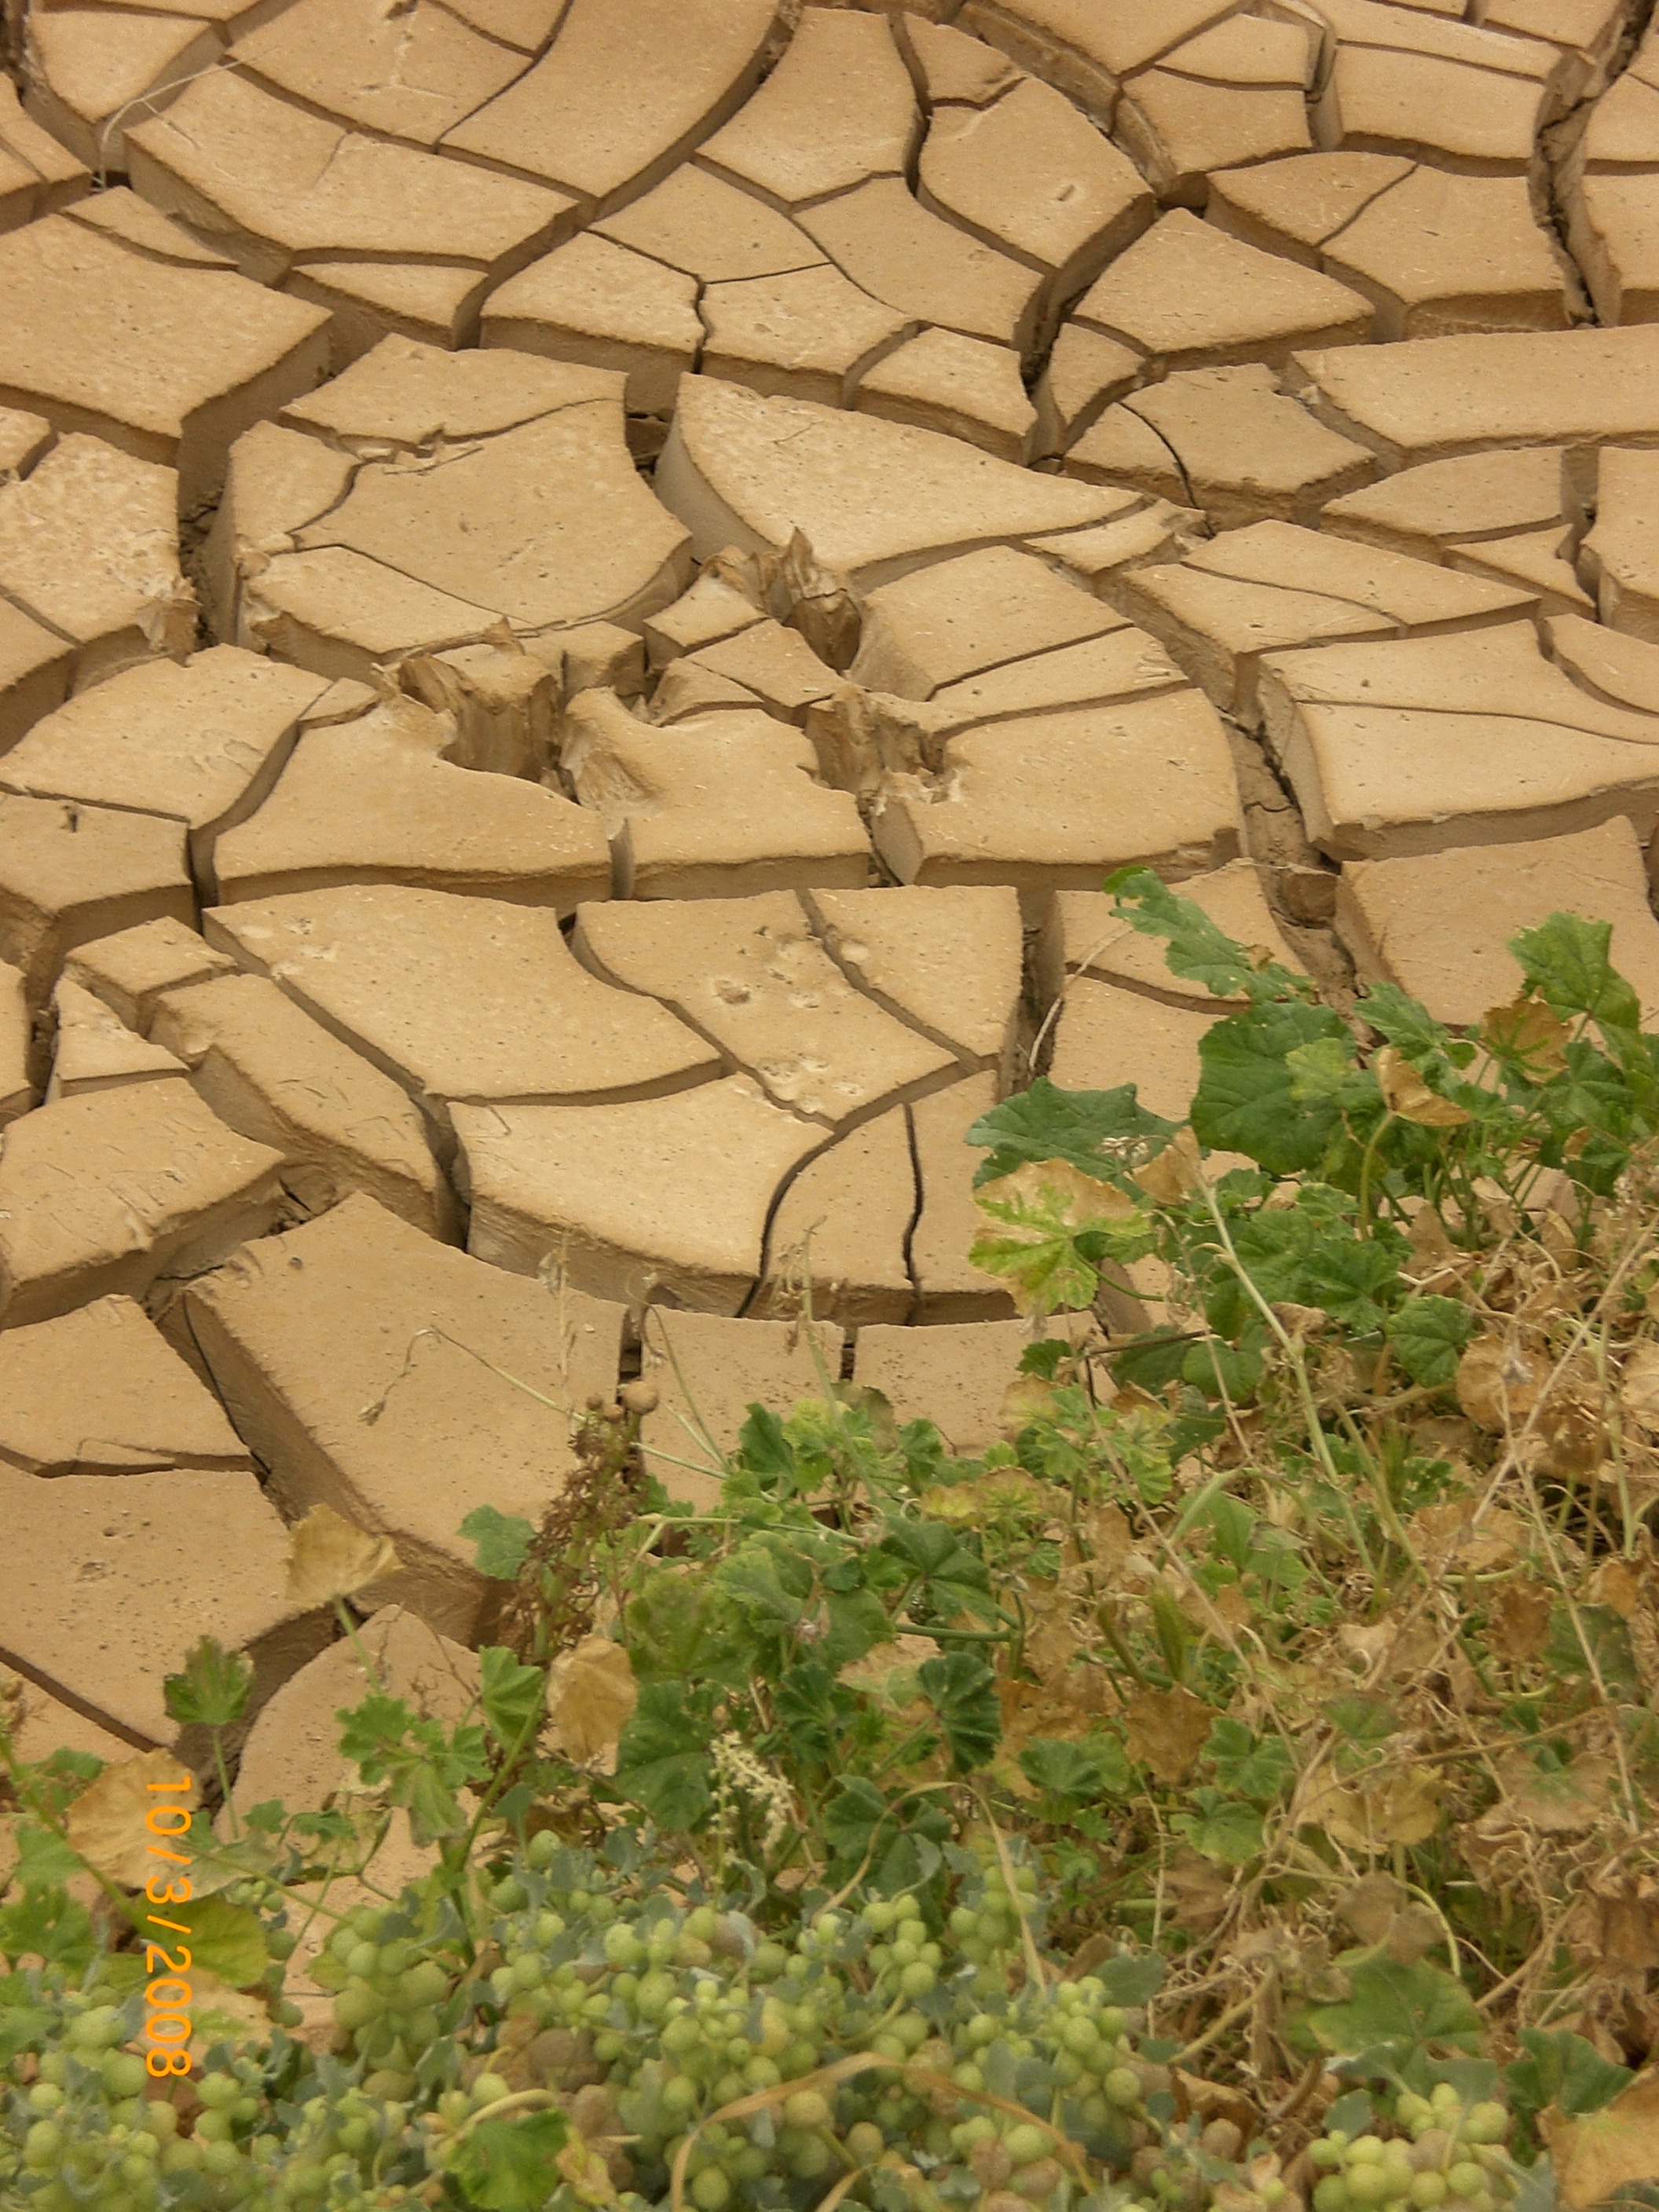
landscape, tree, nature, grass, branch, plant, desert, soil, flora, cracked, clay, cracks, drought, dehydrated, dry period, outdoor structure, clay pan